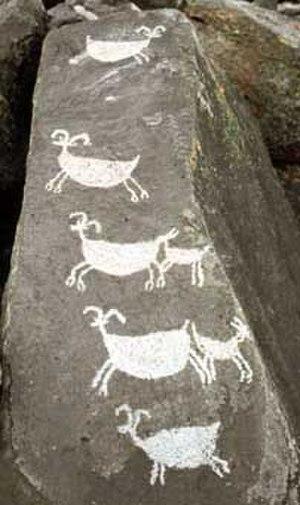
Naval Air Weapons Station China Lake, plus connu sous le nom de China Lake, est un complexe militaire des forces armées des États-Unis dépendant de l'United States Navy situé dans le comté de Kern en Californie. Créé en 1943, il se trouve dans le désert des Mojaves, à environ 230 kilomètres au nord-est de Los Angeles.
Liste complète des 135 National Historic Landmarks de Californie.
Ceci est la liste des lieux historiques inscrits sur le registre national dans le comté d'Inyo en Californie.